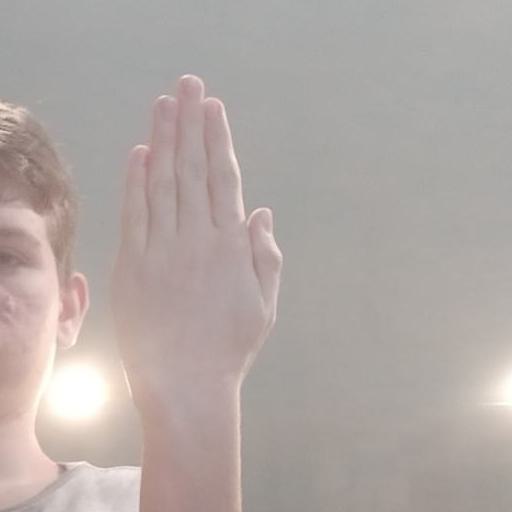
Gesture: stop_inverted